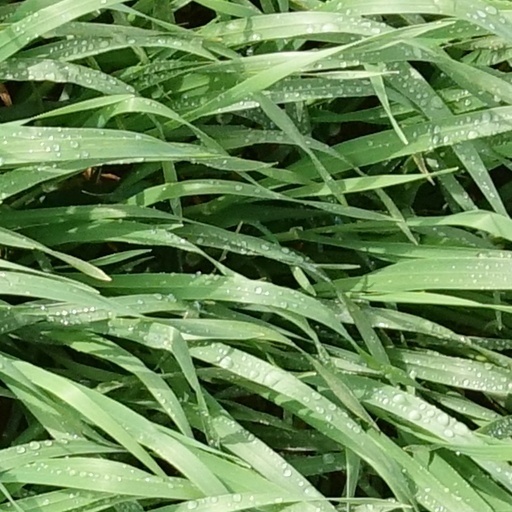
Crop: wheat